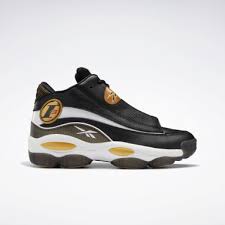
Label: Sneaker